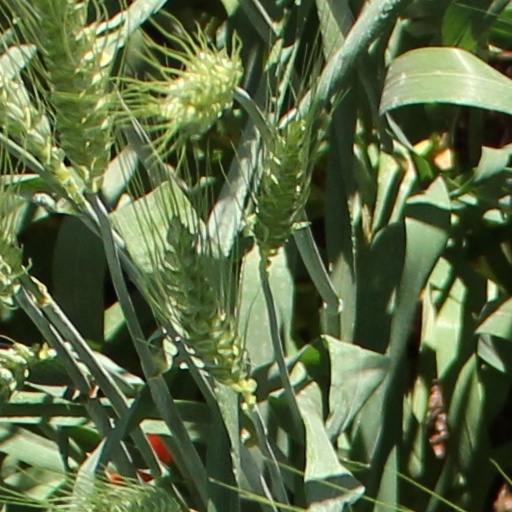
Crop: wheat